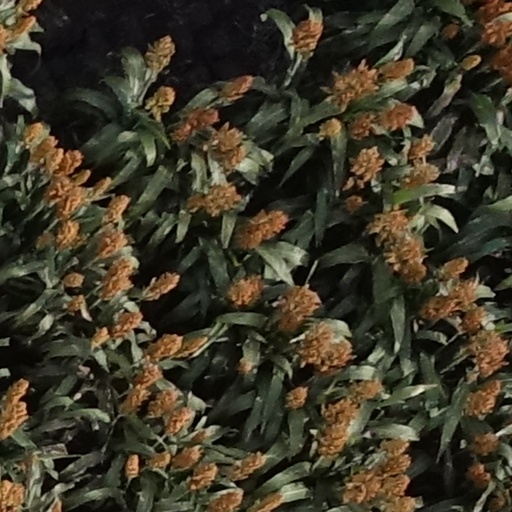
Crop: sorghum